Espoon keskus

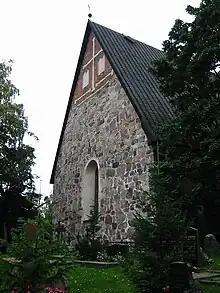
Espoo Cathedral

Archaeological evidence shows that the area which Espoon keskus dominates today was inhabited several thousands of years ago. The area has had a permanent settlement for at least 700–800 years.